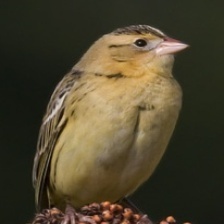
Species: BOBOLINK
Scientific name: DOLICHONYX ORYZIVORUS